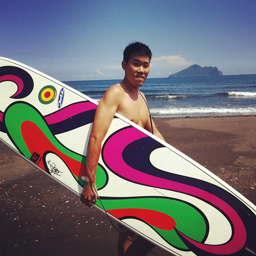
A surfer posing with his very colorful surf board
A man carrying a surfboard on top of a sandy beach.
A man posing for a photo while holding his surfboard.
A man is standing on a beach with a surfboard
A man smiles as he holds a bright surf board.